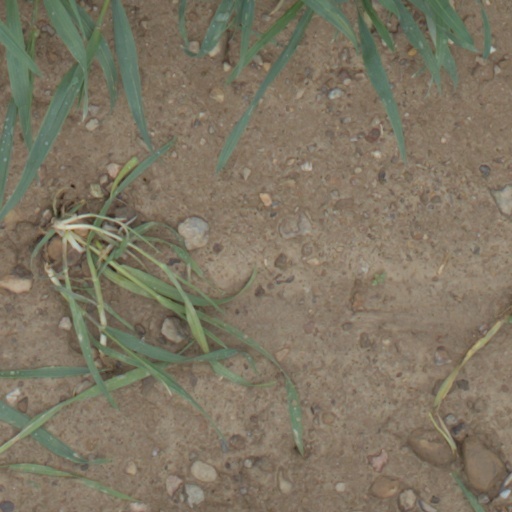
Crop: wheat